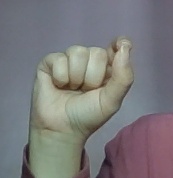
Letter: fa